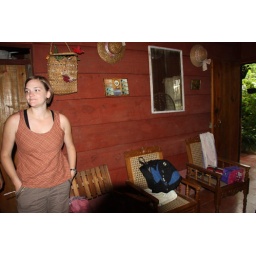
Kim standing in front of the mountain house.